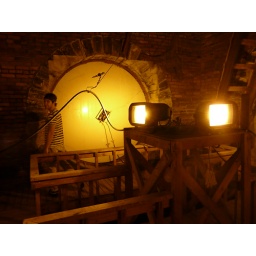
Inside a clock tower in Nashville